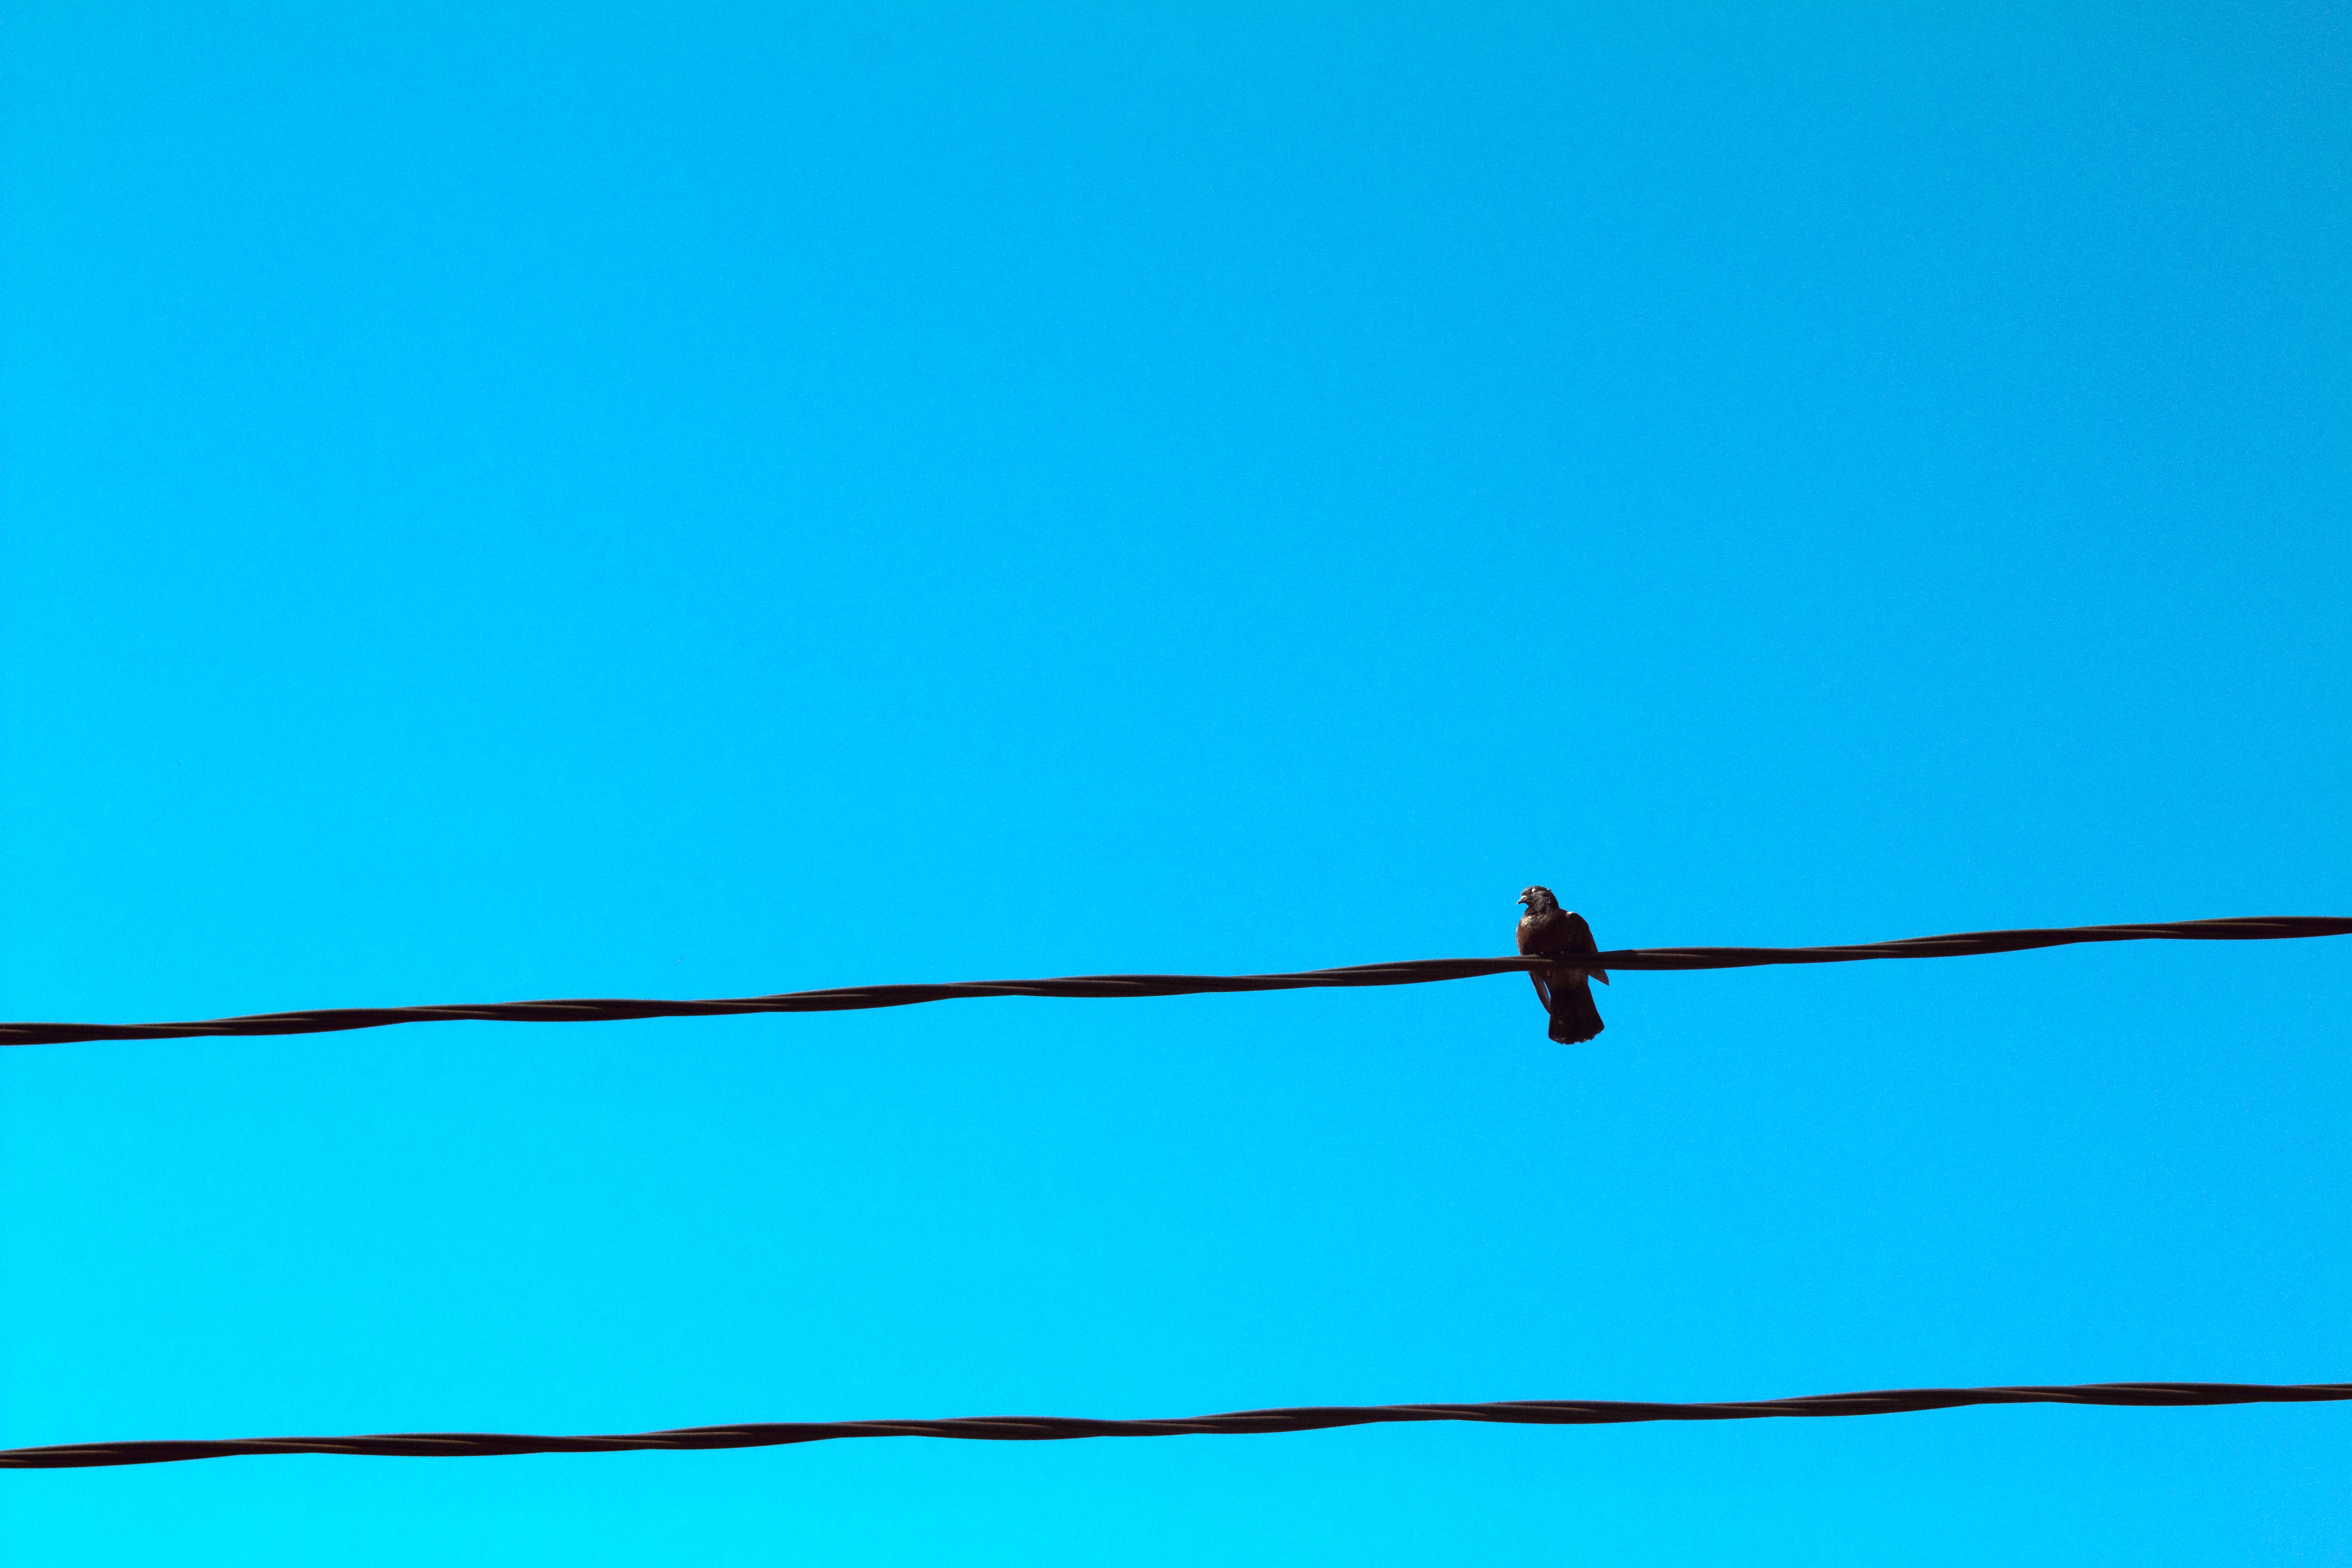
bird, wing, line, blue